Sabirabad (city)

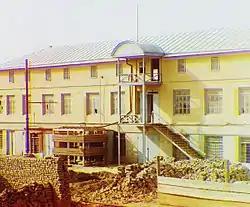
Samedov Cotton plant.

Many professionals and other workers from Russia are brought here with their families to work at the plant and shipyard. Homes, including hospitals, clubs, and other public buildings are also being built in the area of the plant and port for their survival. Thus, in the territory of present Sabirabad one Russian village is formed. Despite the distortion of the facts, the logic of the Russian empire's policy is so appropriate. After the Turkmenchay treaty of 1828, the Russian Empire completed its occupation policy in the South Caucasus. The southern borders of the empire were known after agreeing with the Iranian kingdom.However, because of the lack of confidence in the protection of these borders, it was entrusted to the people who were deported from Russia and Ukraine. From the Nakhchivan to Astara, Russian villages were built along the entire border. In the territory of Sabirabad, Krasnoselsk (Kara Nuru), Pokrovka (Garatapa), Novodon (Navadan), Aleksandrovka (Shahriyar), Vladimirovka (Nizamikend), Khersonovka (Nasimikend) and other villages were built. The present Sabir canal was also drawn to the Araz River in order to grow crops and meet other water requirements in these villages. Newly populated Russian villages were also located around this canal. In order to undermine the idea of the local community, it was alleged that those who were moved here were expelled from their homeland. In fact, the climate of this place was favorable for their homeland to live.